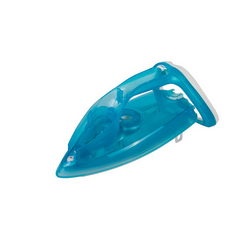
Верхняя часть корпуса для утюга Tefal
Верхняя часть корпуса для утюга Tefal CS-00118657 | Код производителя: CS-00118657 Параметры: Производитель: Tefal Вид запчасти: Части корпуса
Brand: Tefal
Category: Home & Garden > Household Appliance Accessories > Laundry Appliance Accessories > Iron Accessories